Luzzu

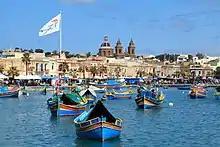
Marsaxlokk Harbour with various "luzzijiet"

The Italian "gozzo" visited Malta frequently in the 1880s, and the design of the "luzzu" is believed to have evolved from it in the early 20th century. The boat is also similar to the Maltese "ferilla", but it has a higher freeboard and a shorter stem and is made of stronger timber.